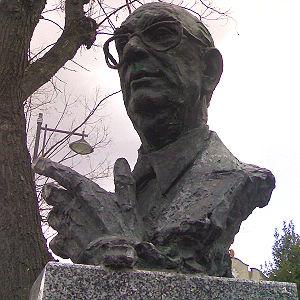
Camilo José Cela, 1ᵉʳ marquis d'Iria Flavia, est un écrivain espagnol né à Padron le 11 mai 1916 et mort à Madrid le 17 janvier 2002. Romancier, poète et essayiste, il s'est adonné à tous les genres littéraires et a reçu le prix Nobel de littérature « pour sa prose riche et intensive qui, avec une compassion contenue, forme une vision provocante de la vulnérabilité de l'Homme ».